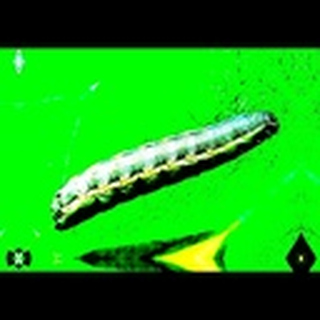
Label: cotton_army_worm